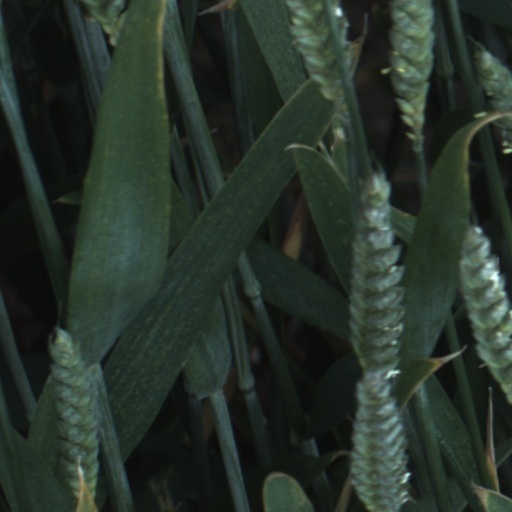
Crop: wheat